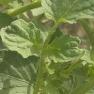
Crop: Tomato
Condition: virosis-d